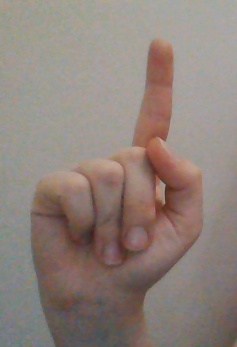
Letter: bb